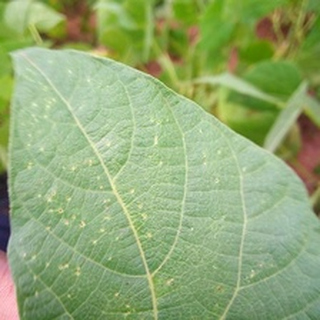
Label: healthy_bean